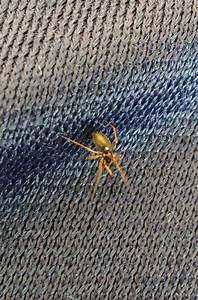
Label: spider